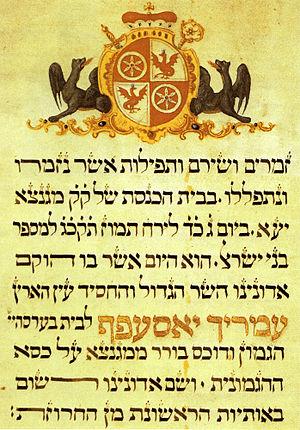
L’histoire des Juifs à Mayence commence au début du Moyen Âge quand la ville accueille une communauté juive importante. Mayence est une des villes d'Allemagne qui donnent au judaïsme occidental une réputation de savoir et de piété, à l'instar des centres français. Grâce à elle, le Talmud devient une œuvre surtout occidentale. En effet, dès le Xᵉ siècle, Mayence était un important centre de vie juive.